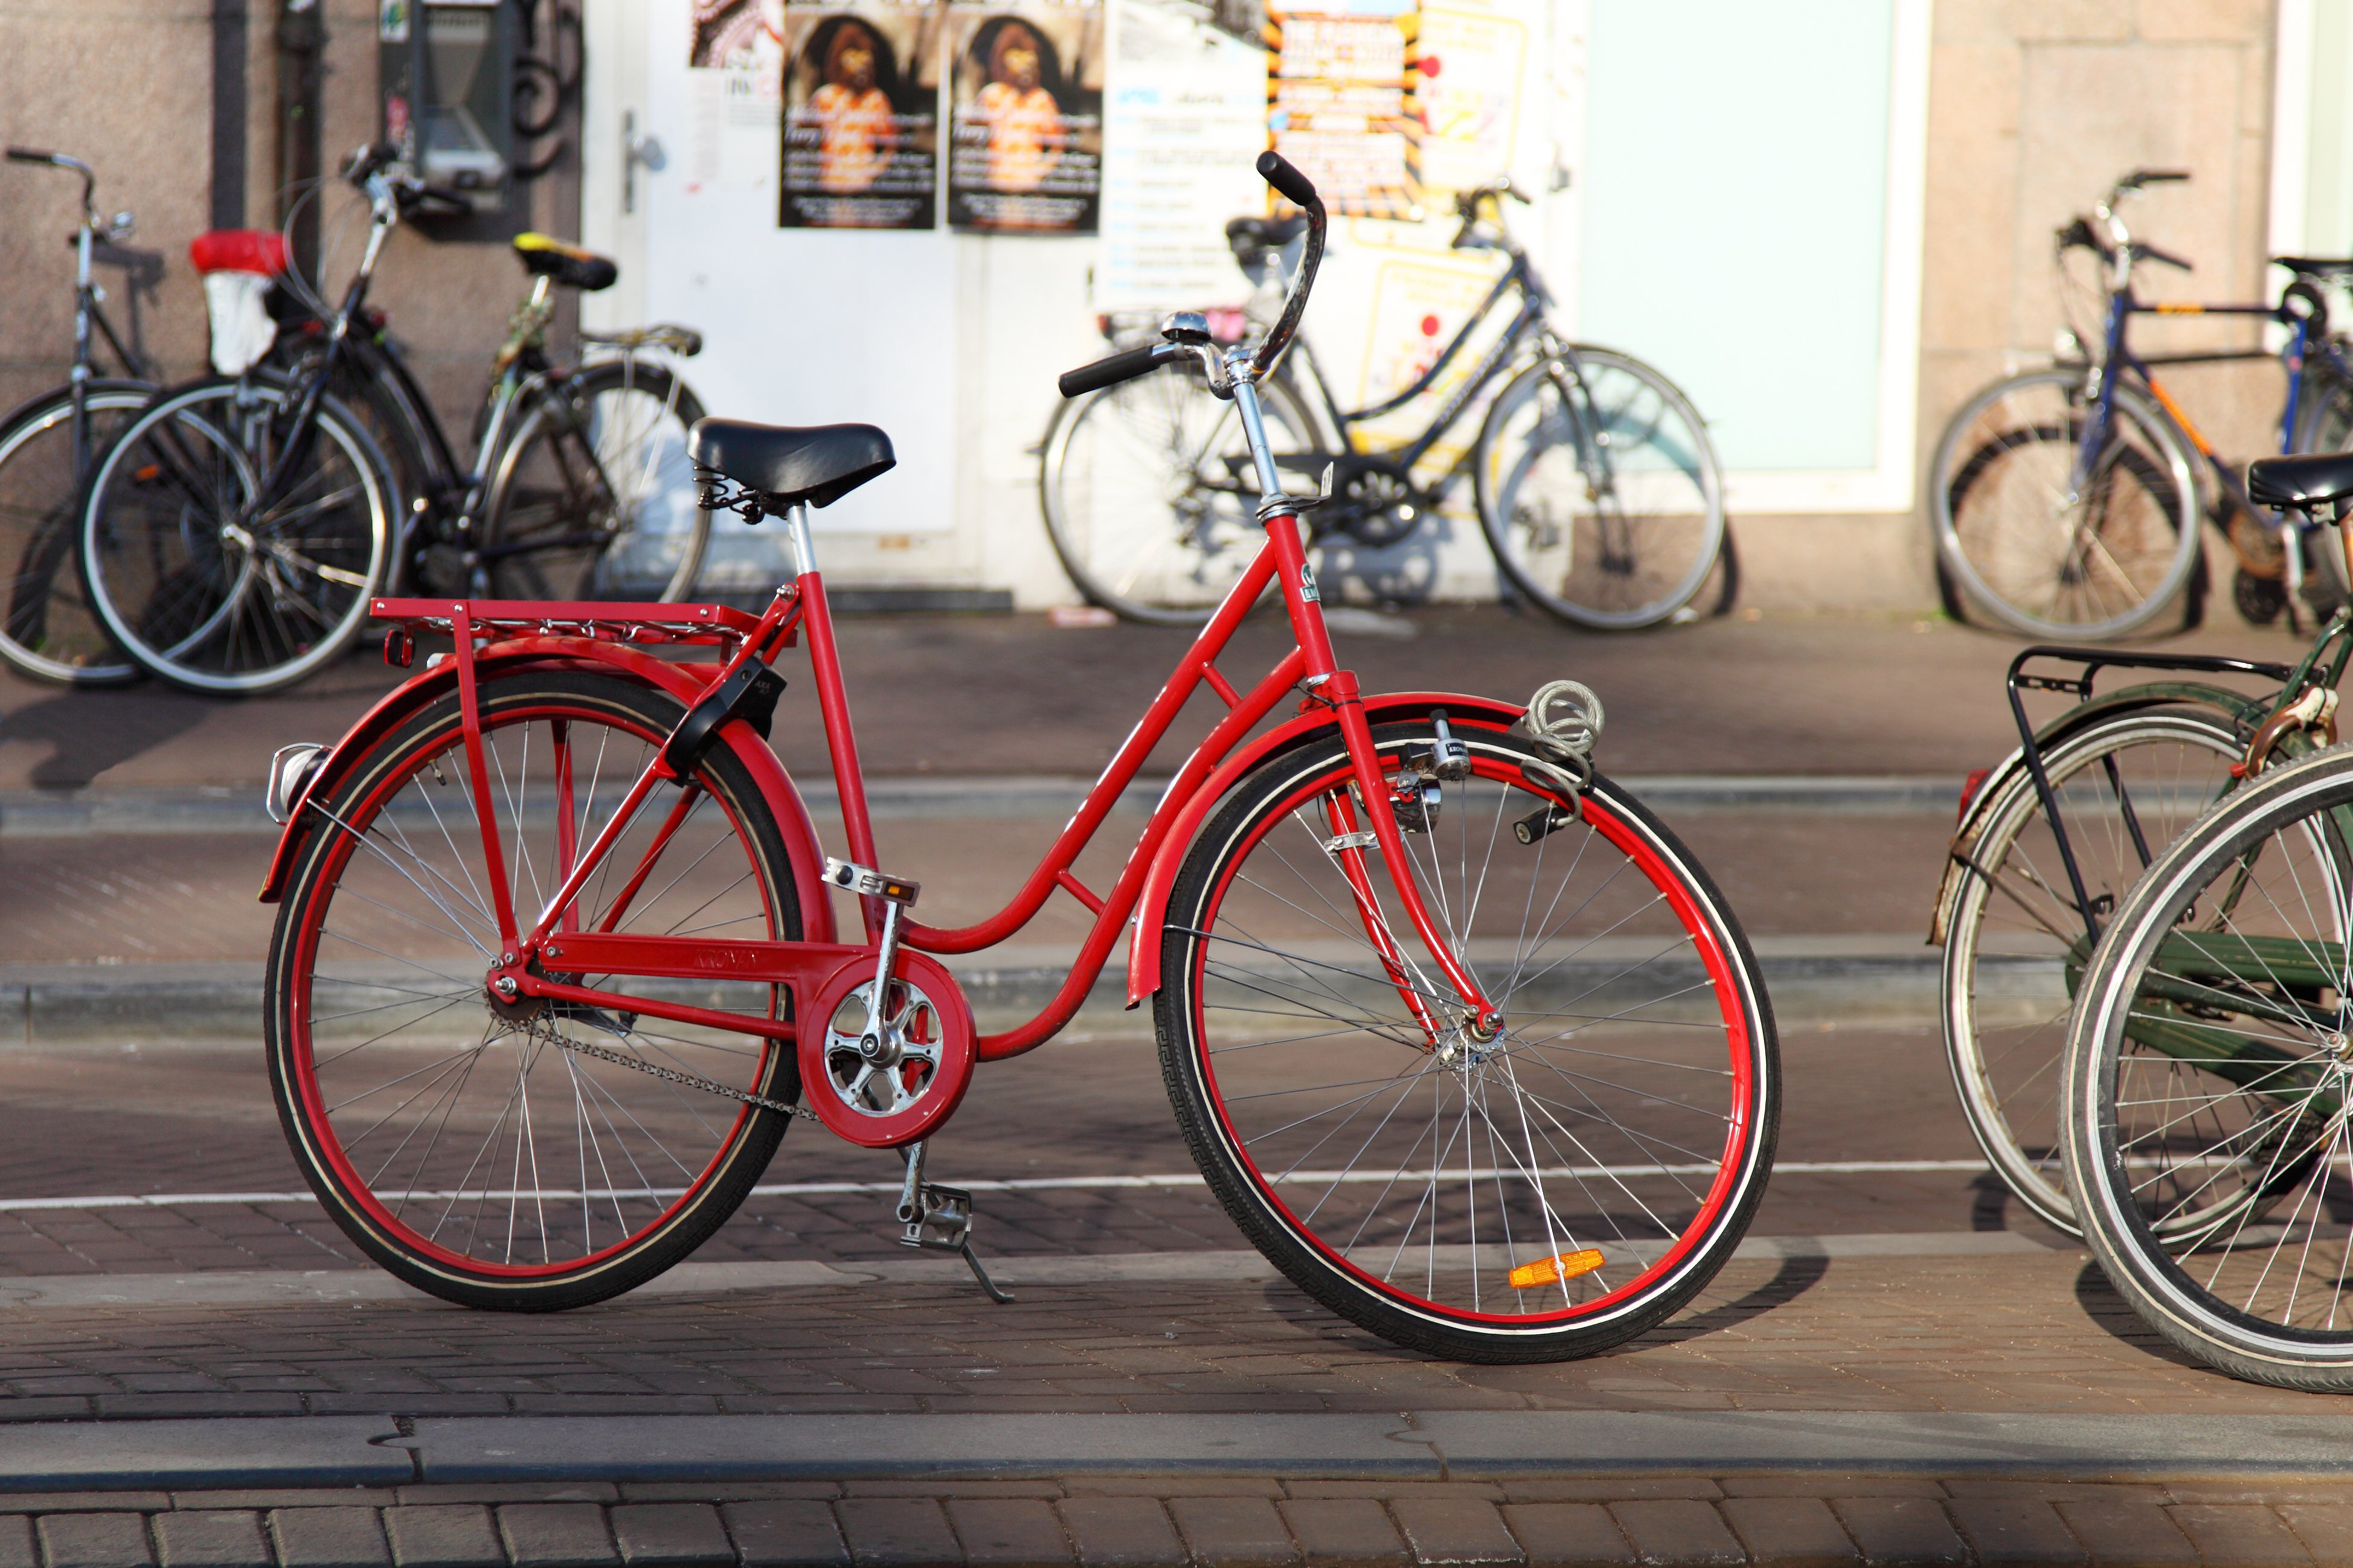
land vehicle, bicycle, bicycle wheel, vehicle, bicycle part, bicycle frame, bicycle tire, bicycle handlebar, bicycle accessory, bicycle drivetrain part, bicycle fork, bicycle saddle, hybrid bicycle, bicycles equipment and supplies, spoke, red, mode of transport, crankset, road bicycle, snapshot, transport, wheel, Bicycle stem, groupset, bicycle pedal, rim, sports equipment, racing bicycle, Hub gear, photography, cyclo cross bicycle, auto part, recreation, street, metal